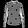
Label: Shirt